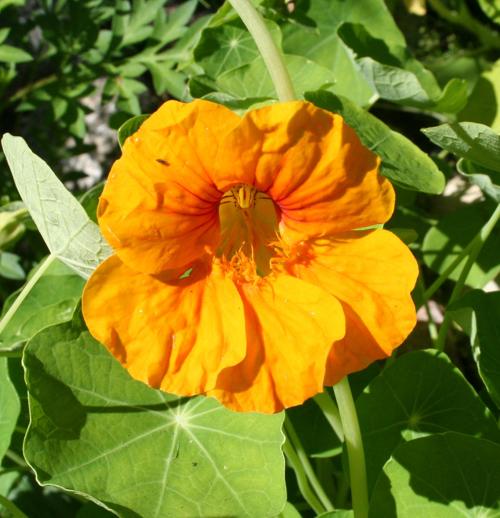
Label: watercress